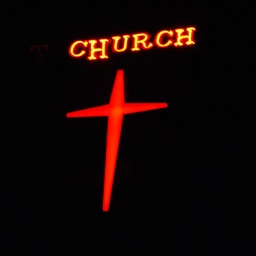
a neon sign on the church just around the corner from my house